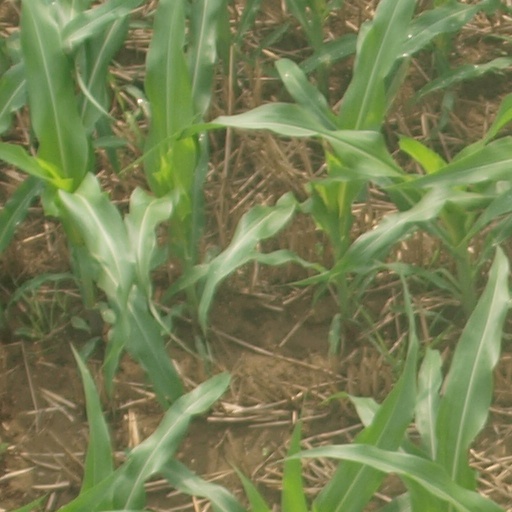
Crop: maize; corn